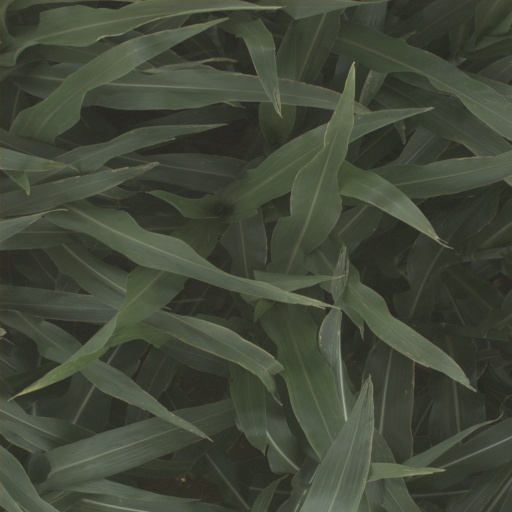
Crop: sorghum